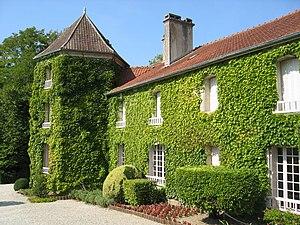
La Boisserie - Résidence du général de Gaulle à Colombey-les-deux-églises
La famille de Gaulle, anciennement Degaulle, est une famille subsistante d'ancienne bourgeoisie française, originaire de Colombey les deux églises en Haute-Marne, puis établie à Paris au milieu du XVIIIᵉ siècle.
Colombey-les-Deux-Églises est une ancienne commune française située dans le département de la Haute-Marne en région Grand Est.
Le domaine de la Boisserie, ancienne résidence personnelle du général de Gaulle à Colombey-les-Deux-Églises en Haute-Marne, est depuis 1980 un musée ouvert à la visite dont le propriétaire est son fils, l'amiral Philippe de Gaulle.